Edward L. Bader

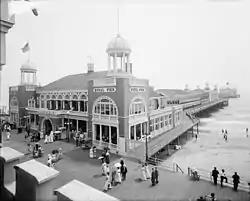
Steel Pier between 1910 and 1920

After a year with Latrobe, Bader returned to work full-time. He also played a year for a professional baseball team operated by Philadelphia Athletics owner Connie Mack. He became a superintendent for his father's contracting company. In 1902, he set up a garbage-collecting operation for his father in Atlantic City. After two years, he started his own contracting business.